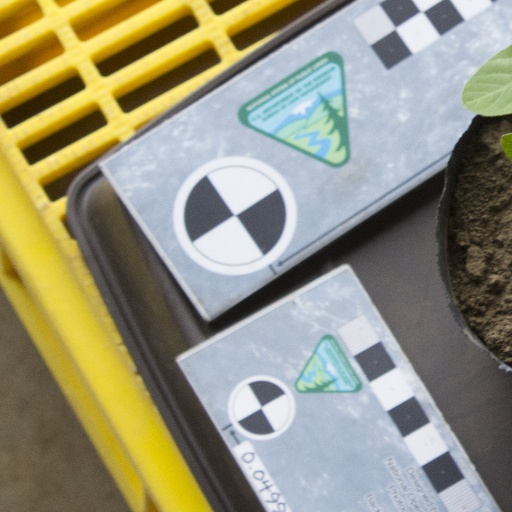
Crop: soybean